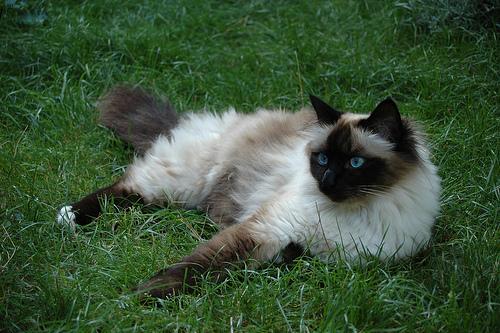
Breed: Birman